The Archaeology of Hindu Ritual

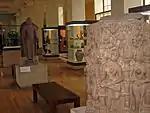
Willis is the curator of the British Museum's South Asia collection (pictured).

Willis was born in Vancouver, British Columbia, Canada, and raised in Kuwait and Saudi Arabia. He obtained a B.A. degree at the University of Victoria where he studied with Siri Gunasinghe and Alan Gowans. He then travelled to the University of Chicago and he studied with J. A. B. van Buitenen and Pramod Chandra. He received his doctoral degree in 1988 after periods in India and Cyprus. He taught at SUNY New Paltz before joining the British Museum in 1994.